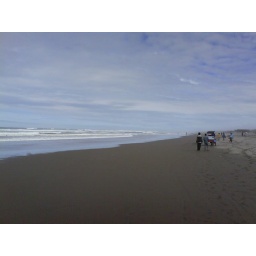
Great view in Parangtritis beach in Yogyakarta, Indonesia.. look at the sky.. the cloud is very smooth like feather..